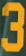
Number: 3